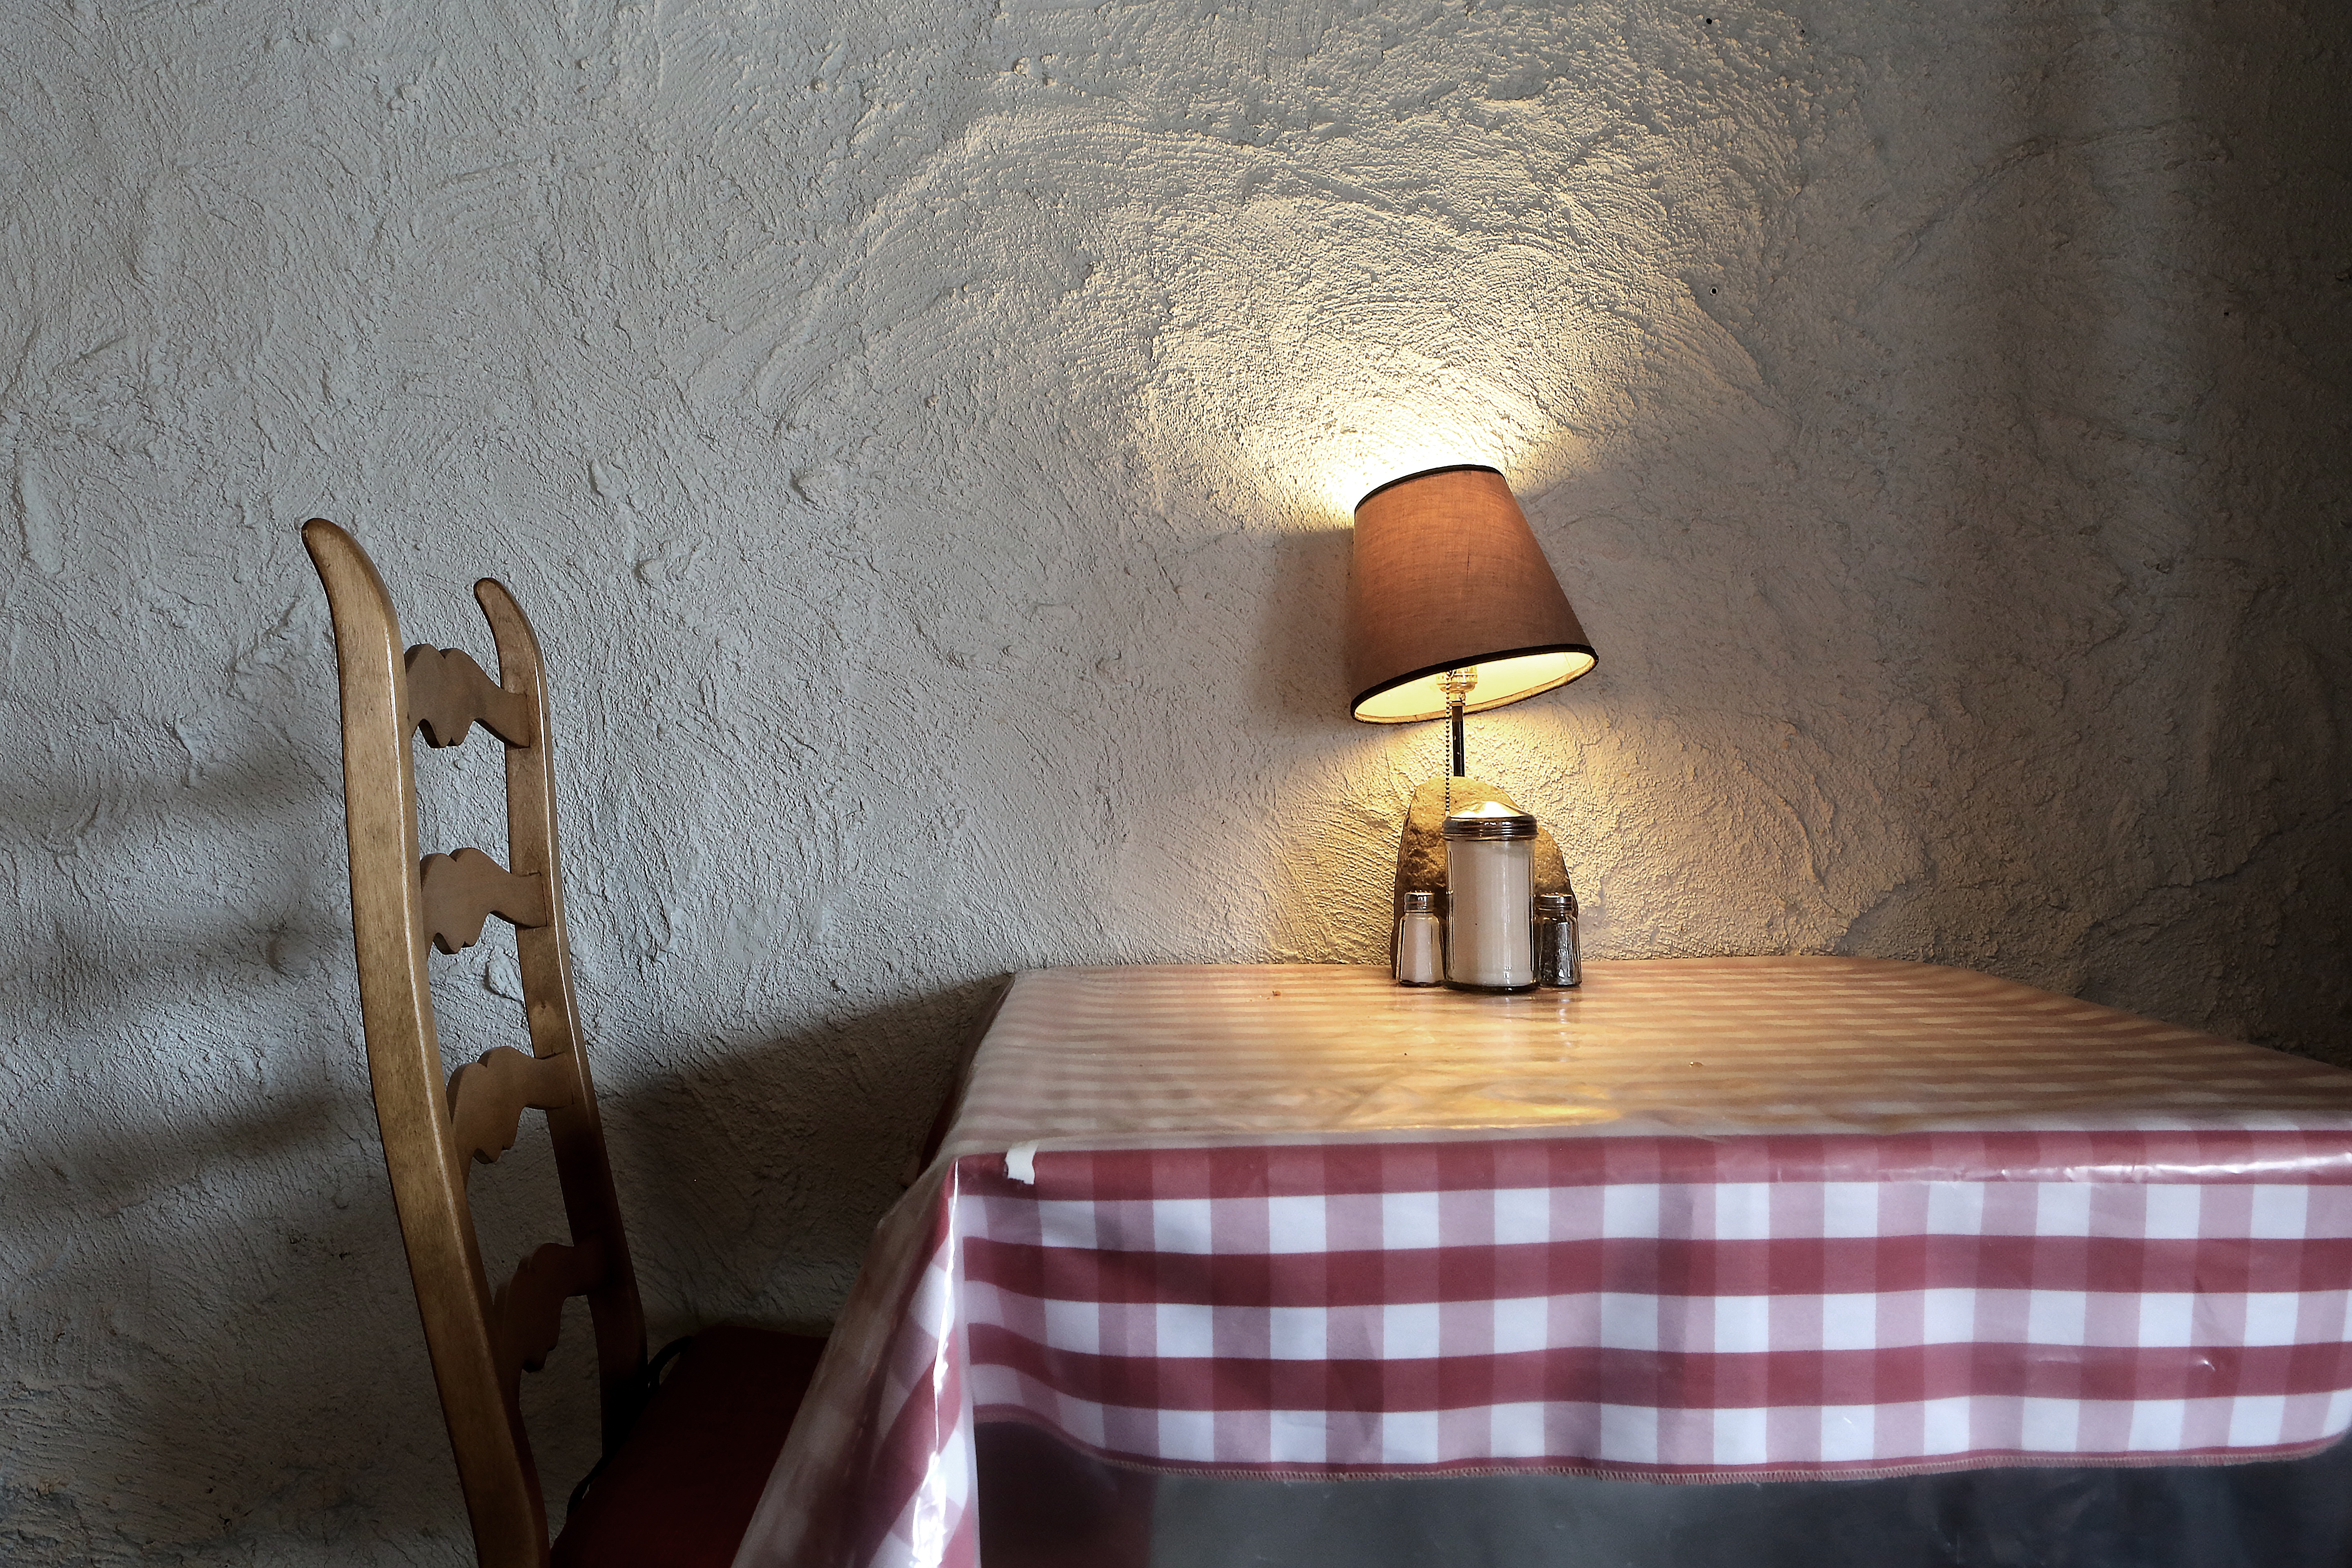
table, wood, house, chair, floor, wall, ceiling, red, lamp, room, lampshade, lighting, interior design, design, shape, stucco